Redemption Day (film)

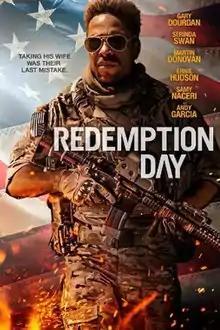
Film poster

Redemption Day is a 2021 American action thriller film directed and co-written by Hicham Hajji. The film stars Gary Dourdan, Serinda Swan, Andy García, Martin Donovan, Robert Knepper and Samy Naceri and follows the U.S. Marine who travels to Morocco to rescue his kidnapped wife. It was distributed by Saban Films.